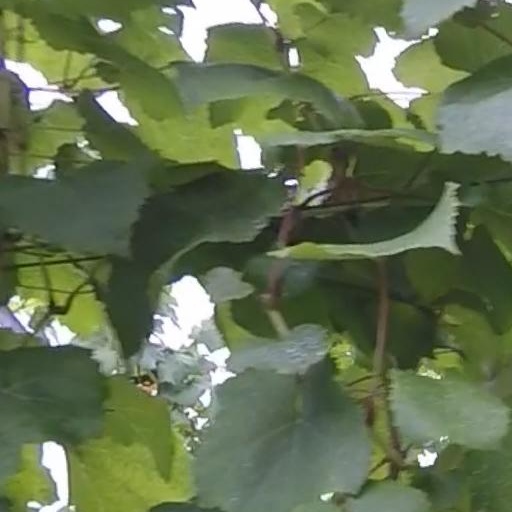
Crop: grape